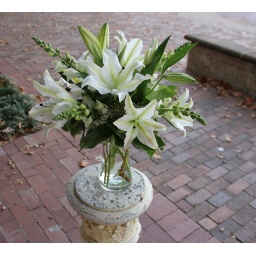
An arrangement of Oregon Casablanca lilies, accented with snapdragons and bush ivy in a clear glass gathering vase.